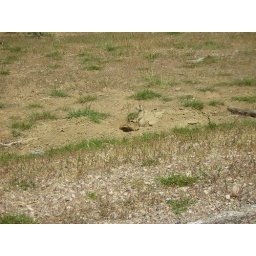
Prairie dogs were everywhere and liked to run across the road in front of the car.